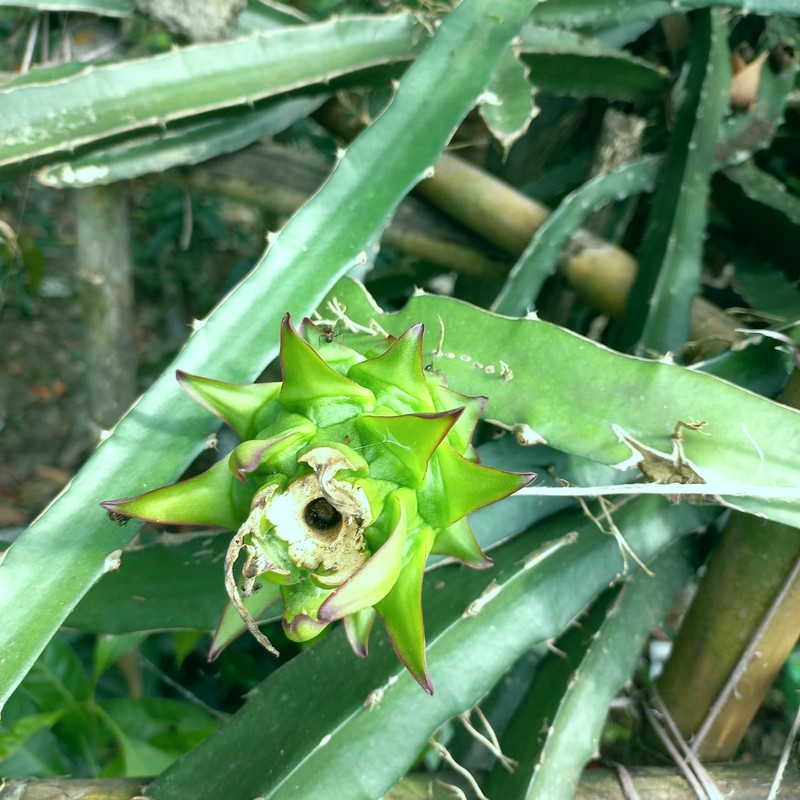
Label: Immature Dragon Fruit